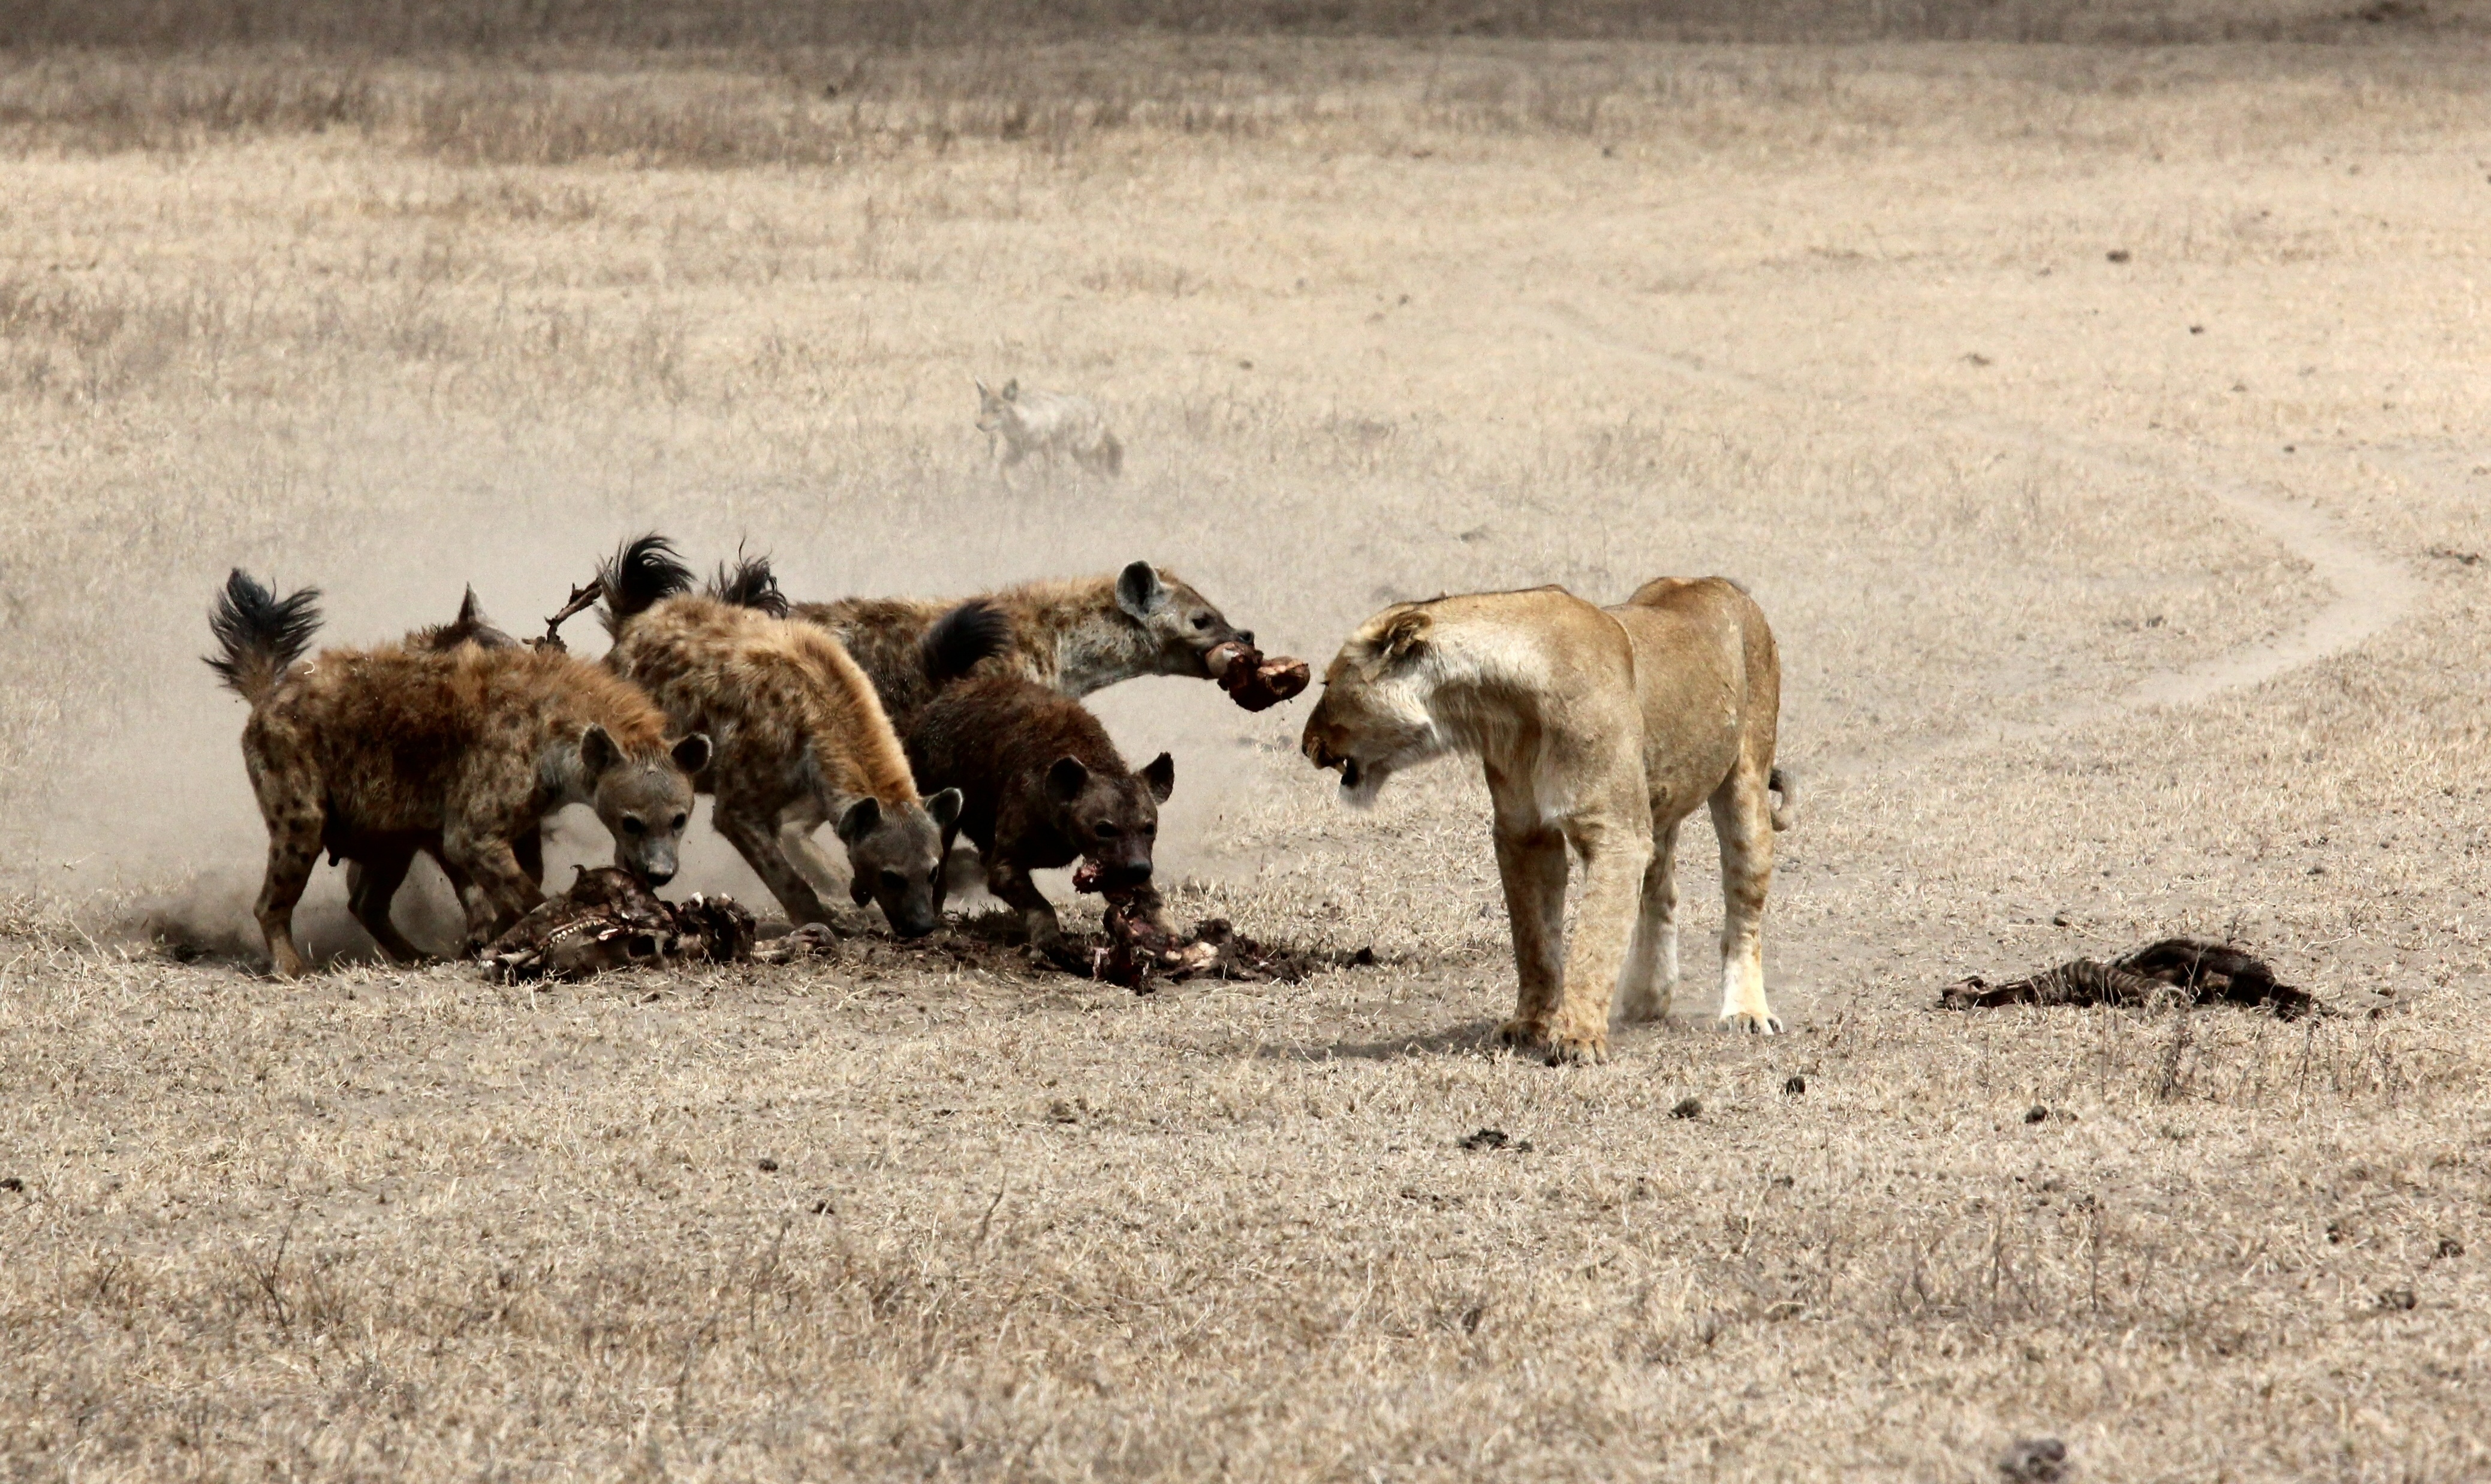
wildlife, herd, mammal, fauna, savanna, lion, safari, cattle like mammal